Anti-capitalism

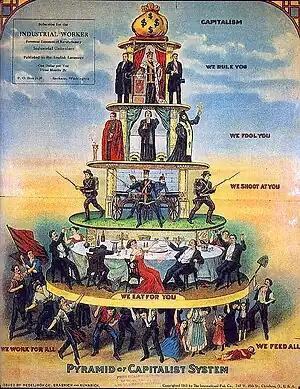
The "Pyramid of Capitalist System" cartoon made by the Industrial Workers of the World (1911) is an example of a socialist critique of capitalism and of social stratification.

Anti-capitalism is a political ideology and movement encompassing a variety of attitudes and ideas that oppose capitalism. Anti-capitalists seek to combat the worst effects of capitalism and to eventually replace capitalism with alternative economic systems such as socialism and communism.